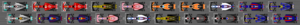
Le Grand Prix automobile d'Abou Dabi 2017, disputé le 26 novembre 2017 sur le Circuit Yas Marina, est la 976ᵉ épreuve du championnat du monde de Formule 1 courue depuis 1950. Il s'agit de la huitième édition du Grand Prix d'Abou Dabi comptant pour le championnat du monde et de la vingtième et dernière manche du championnat 2017.